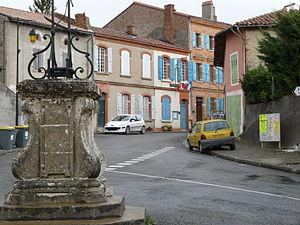
Mairie de Latrape
Latrape est une commune française située dans le département de la Haute-Garonne en région Occitanie.